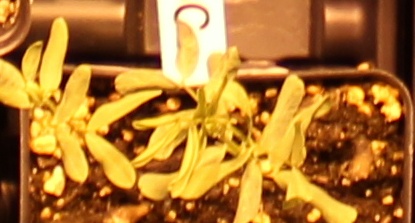
Label: Lentil